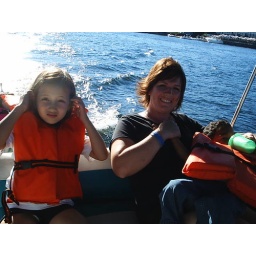
on the boat in lake washington